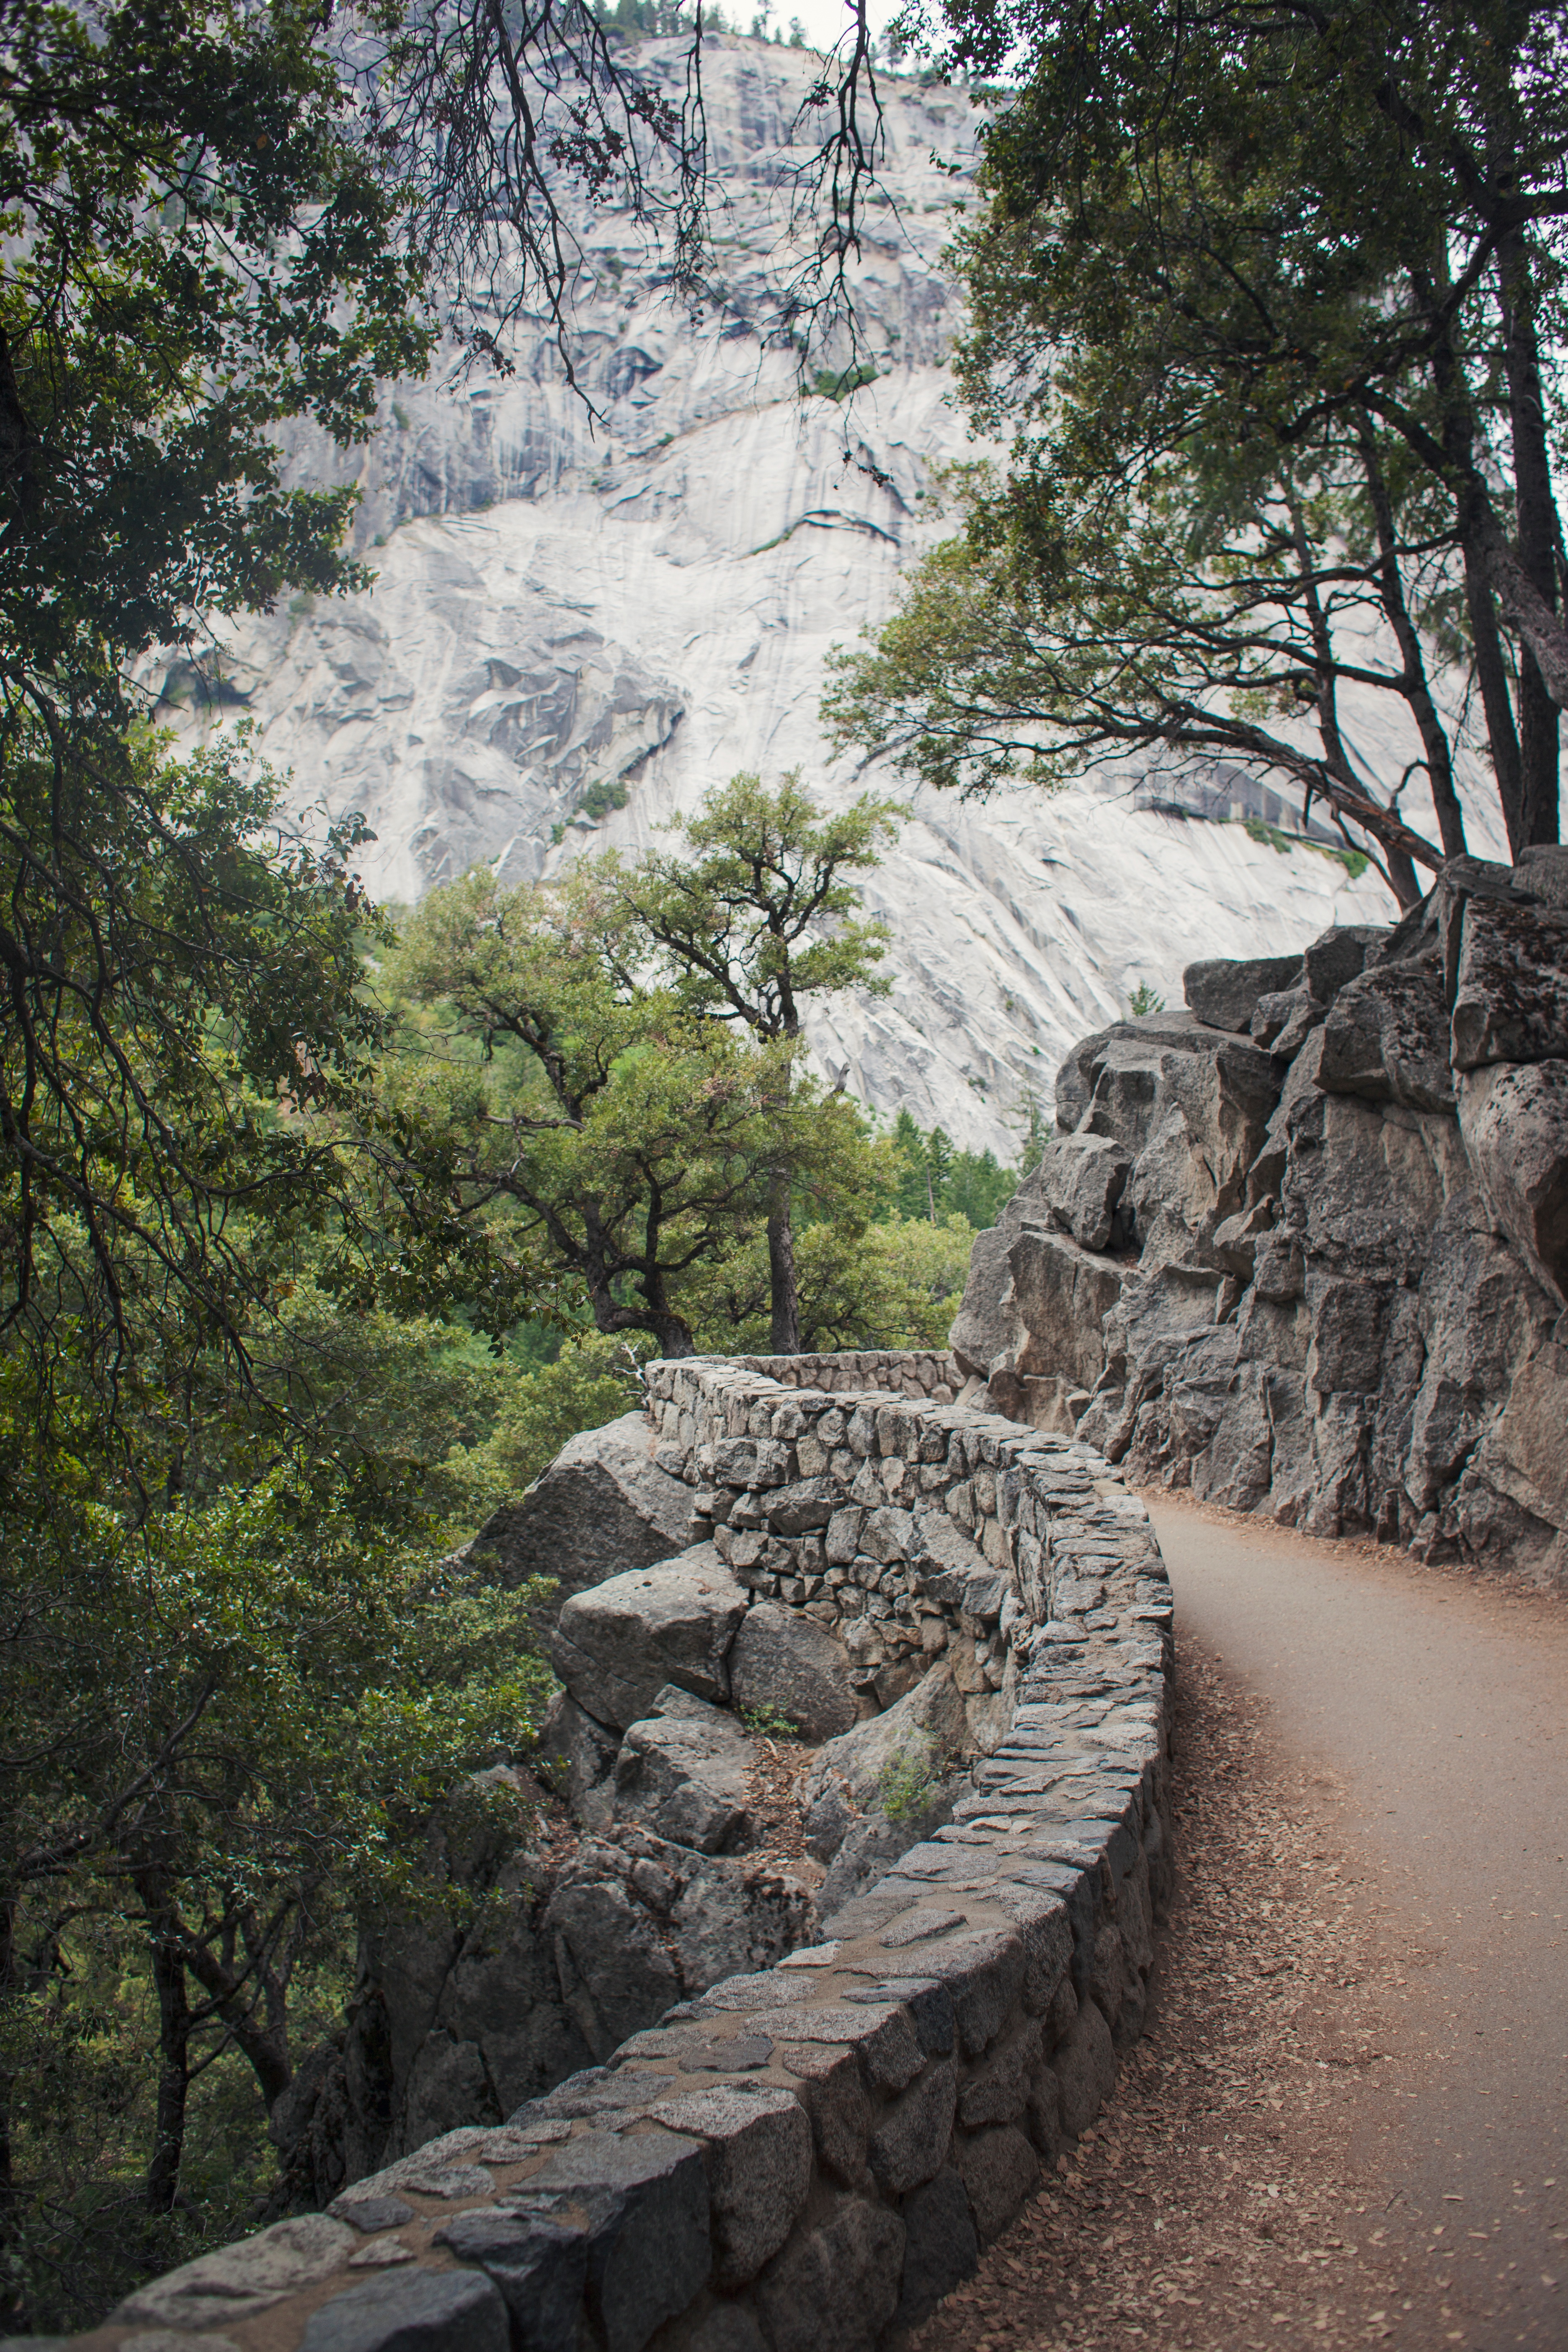
tree, rock, wilderness, walking, trail, valley, geology, water feature